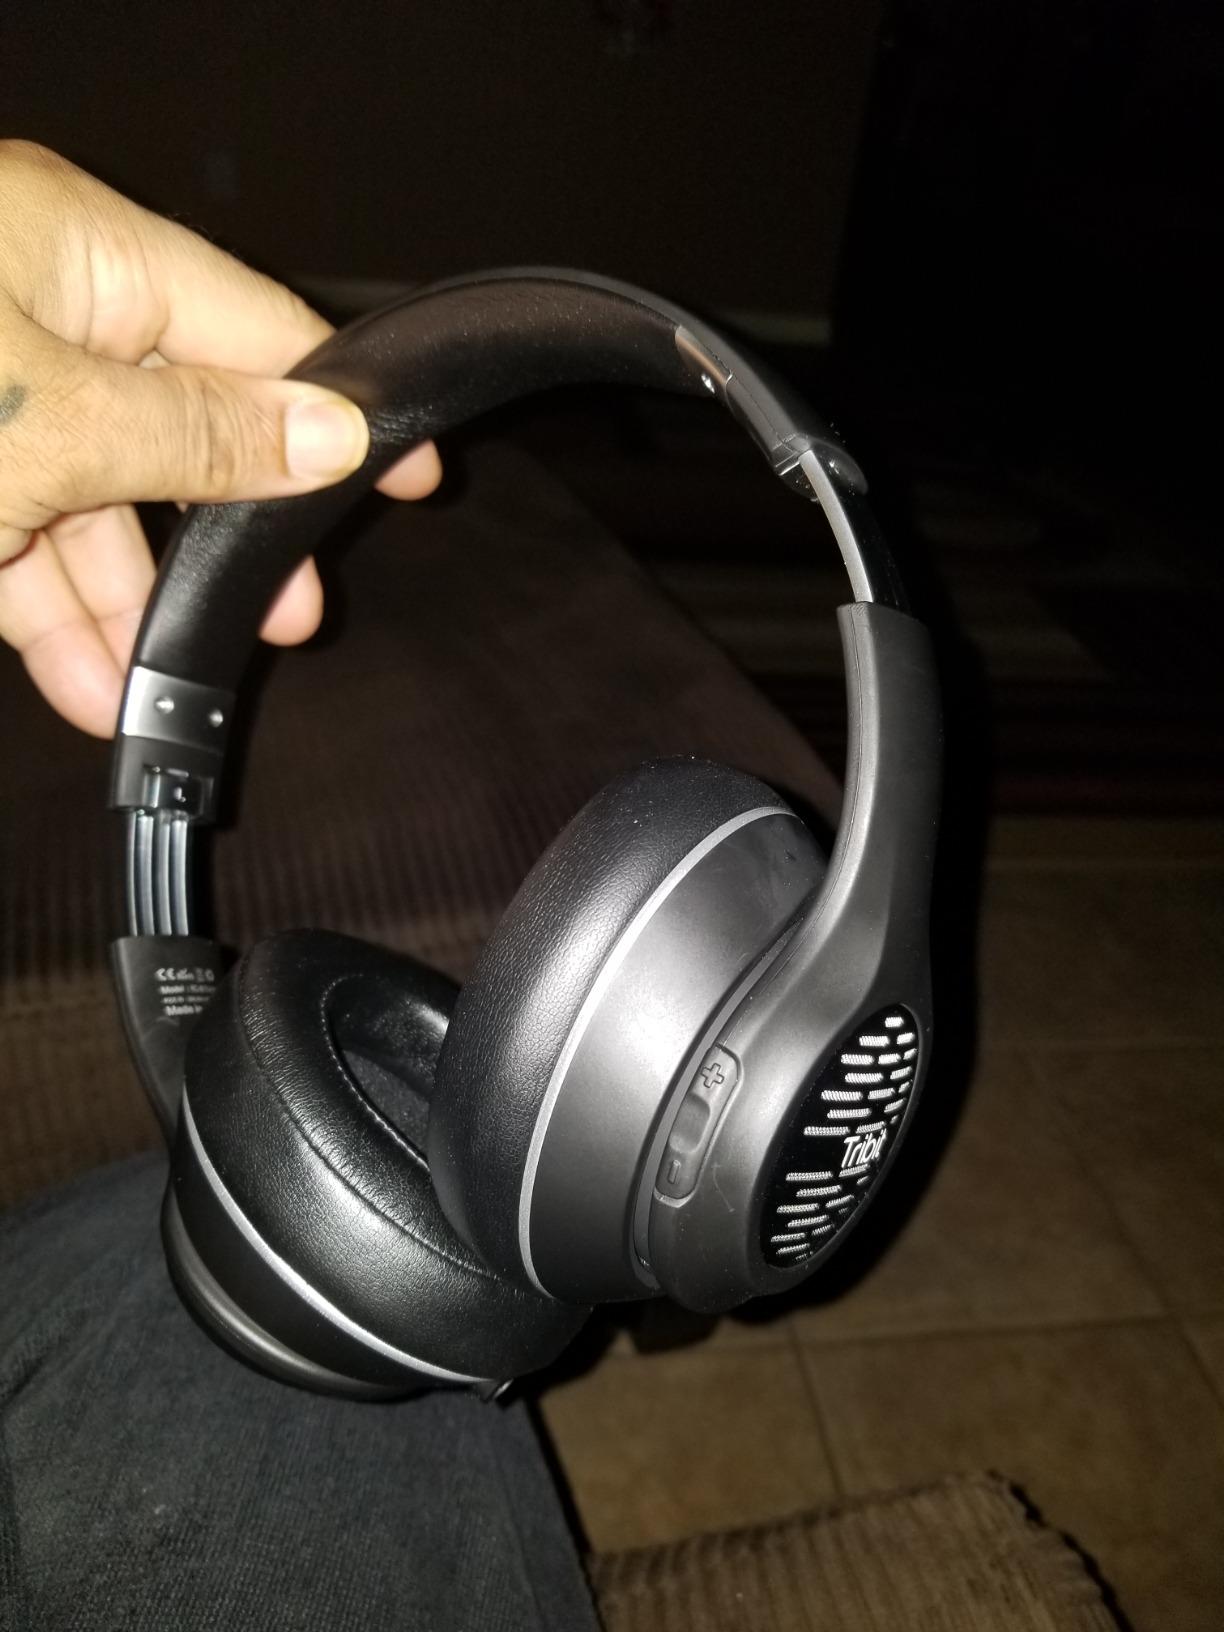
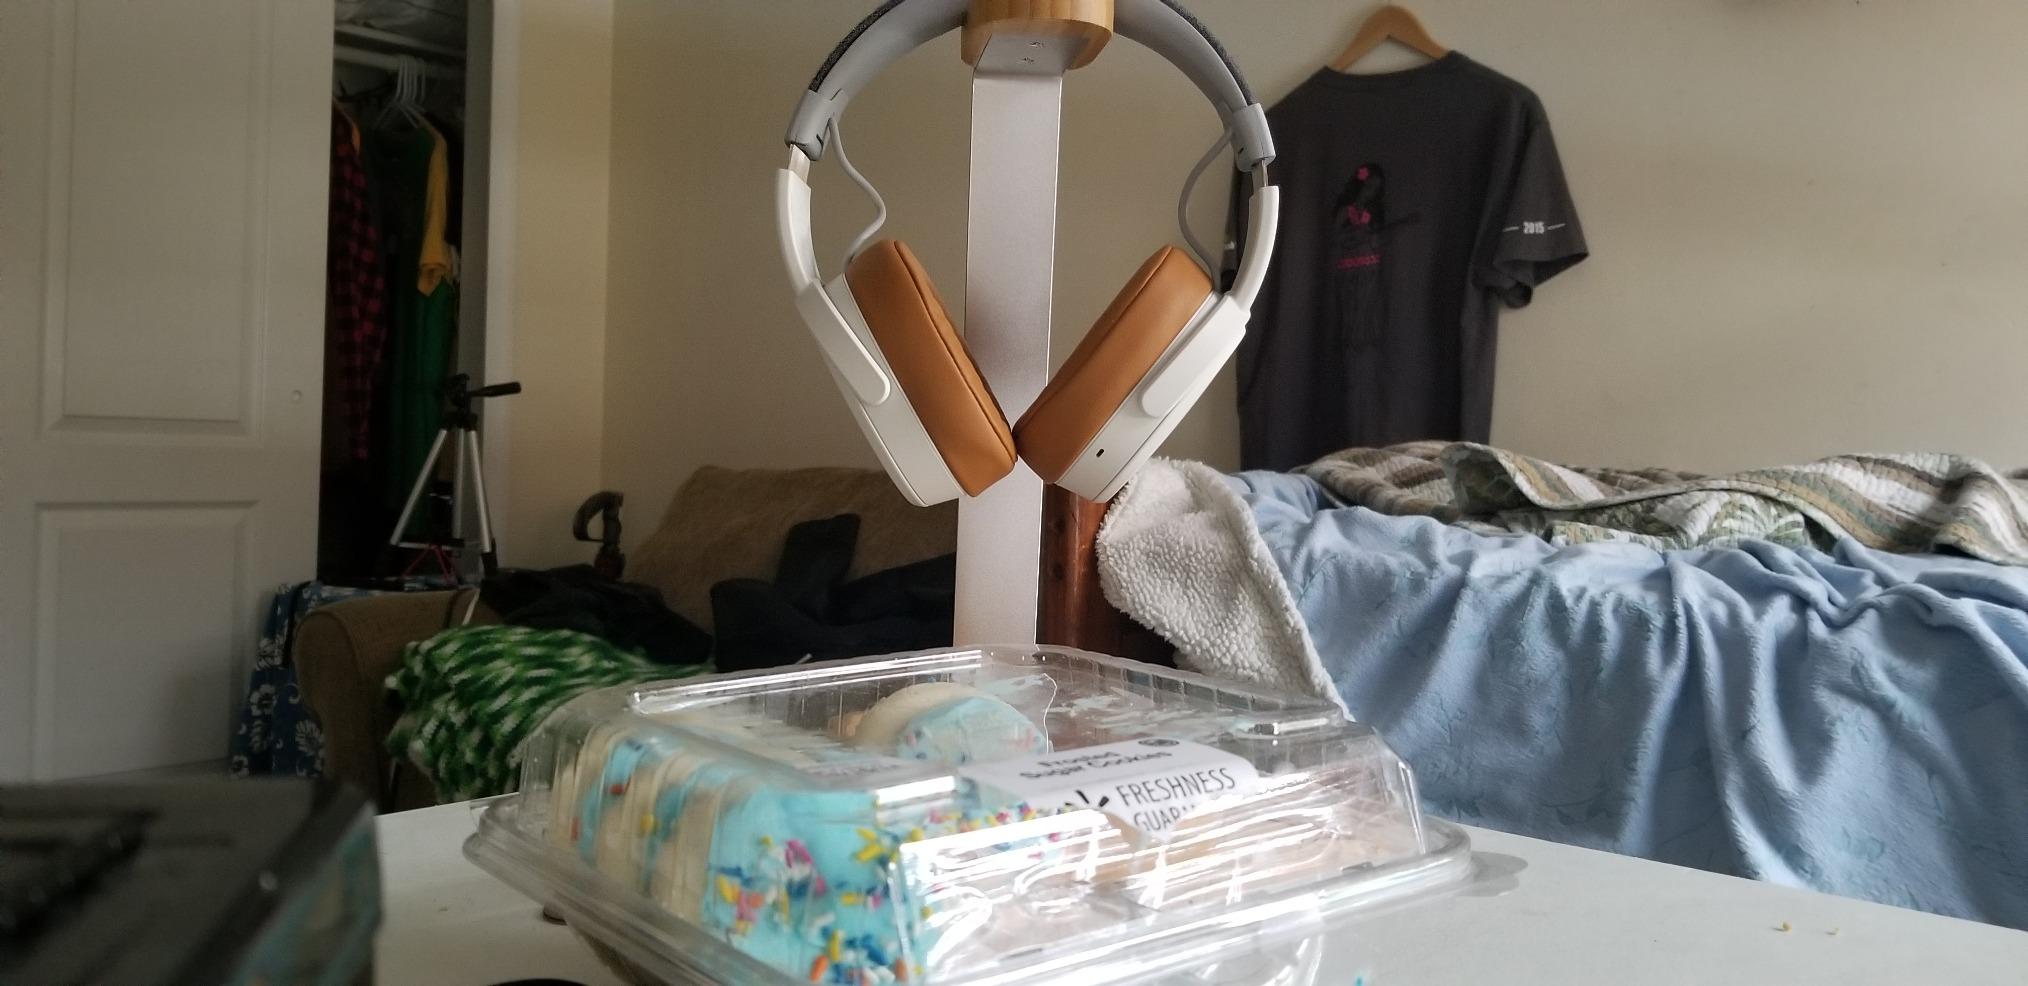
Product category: headphones
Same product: no